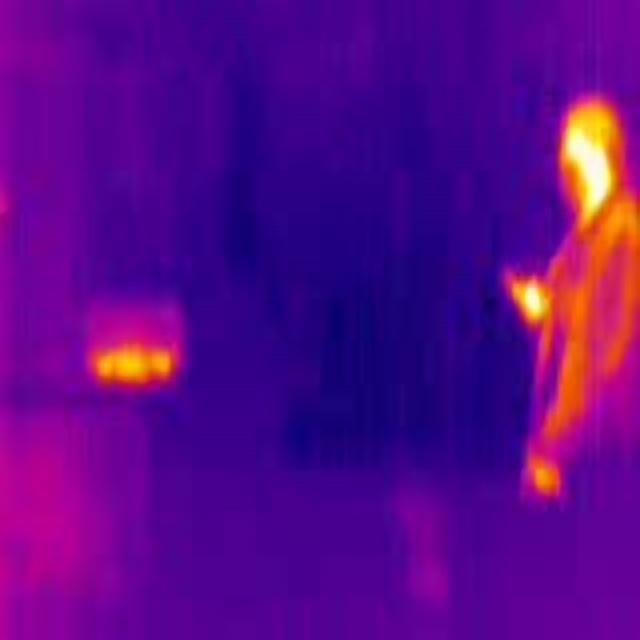
Detected objects:
label: person